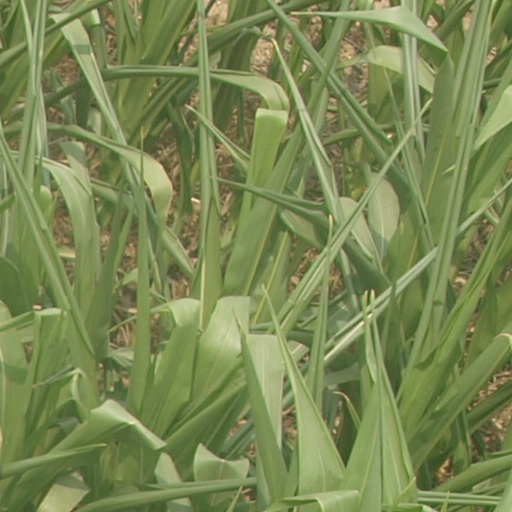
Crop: maize; corn